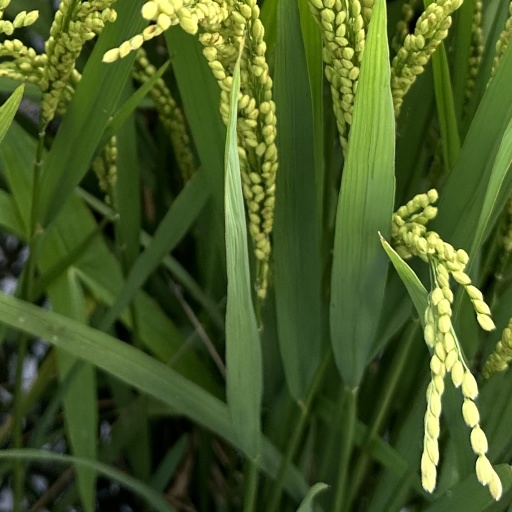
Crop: rice